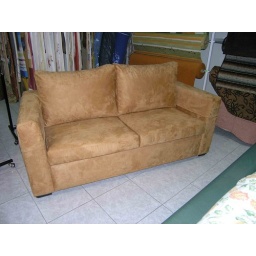
economic sofa bed made locally, available in a variety of colours and textures